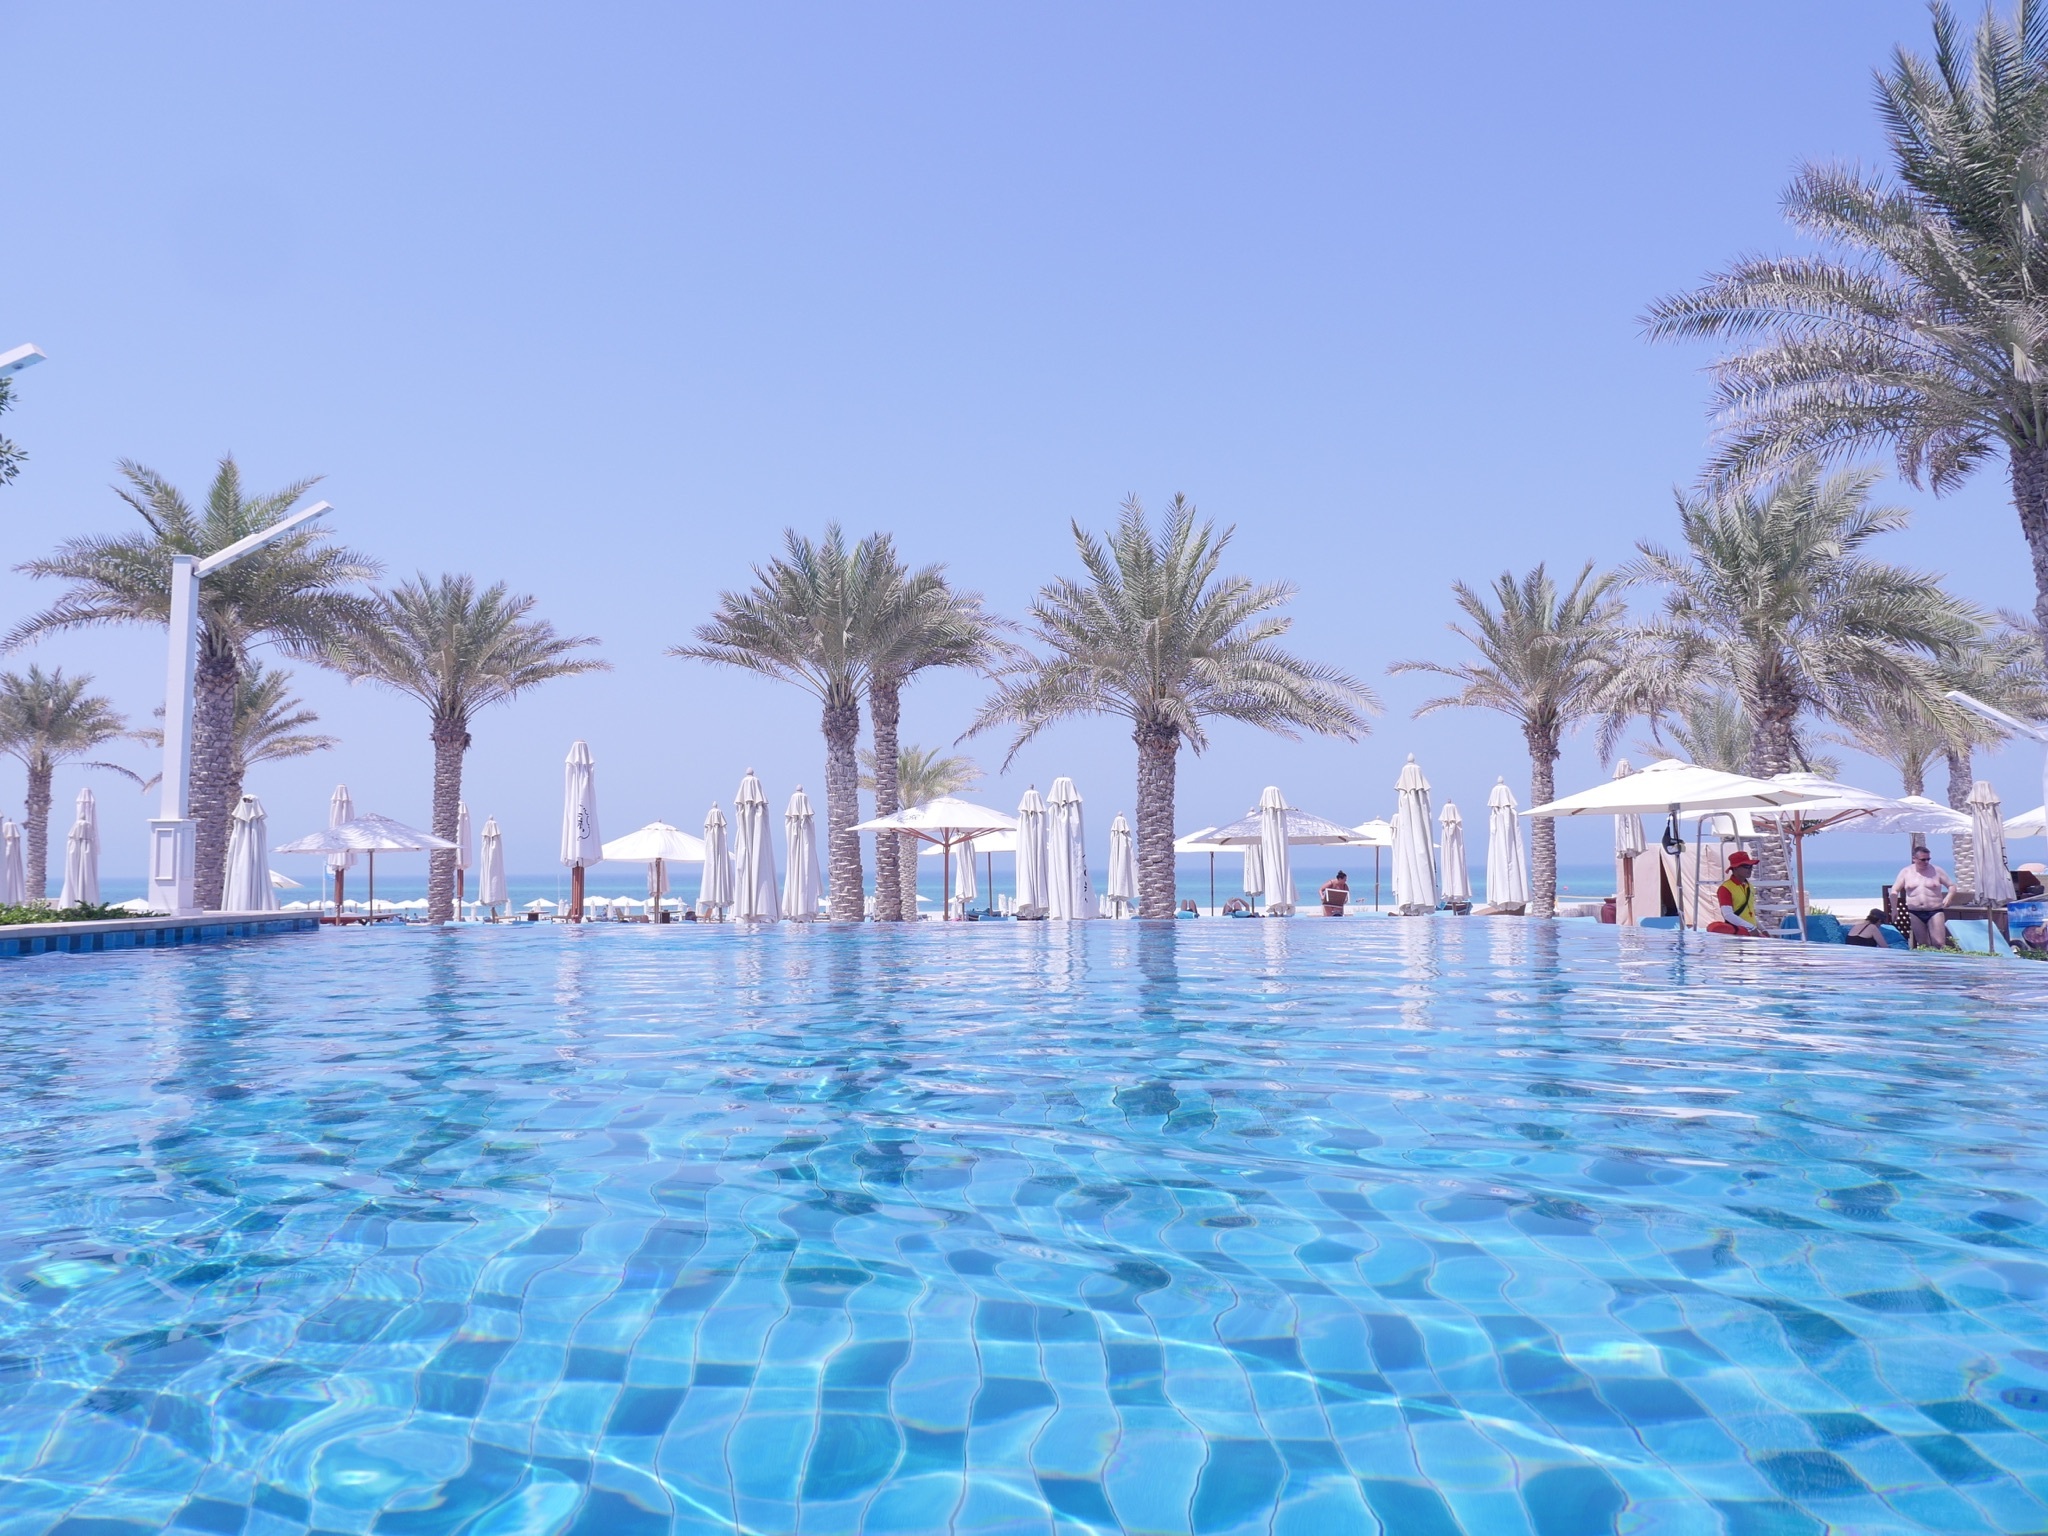
vacation, swimming pool, lagoon, property, marina, leisure, resort, estate, water park, resort town